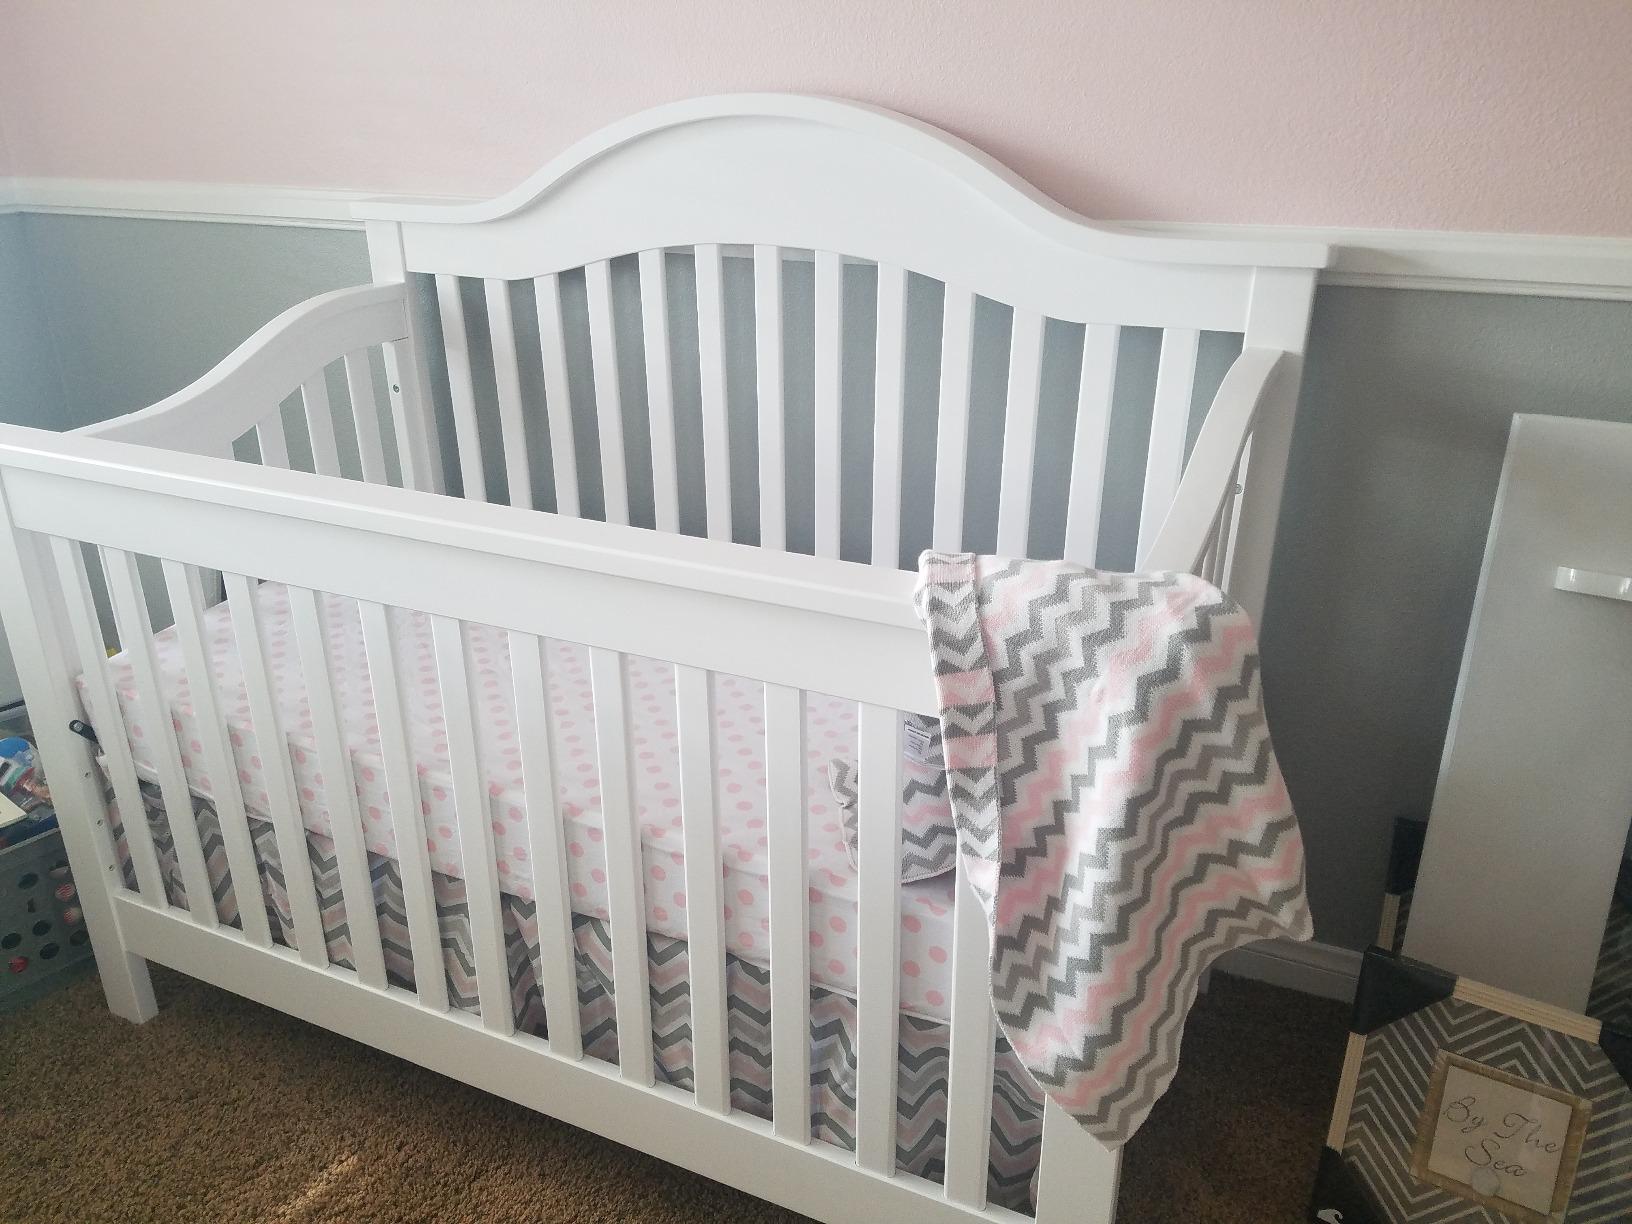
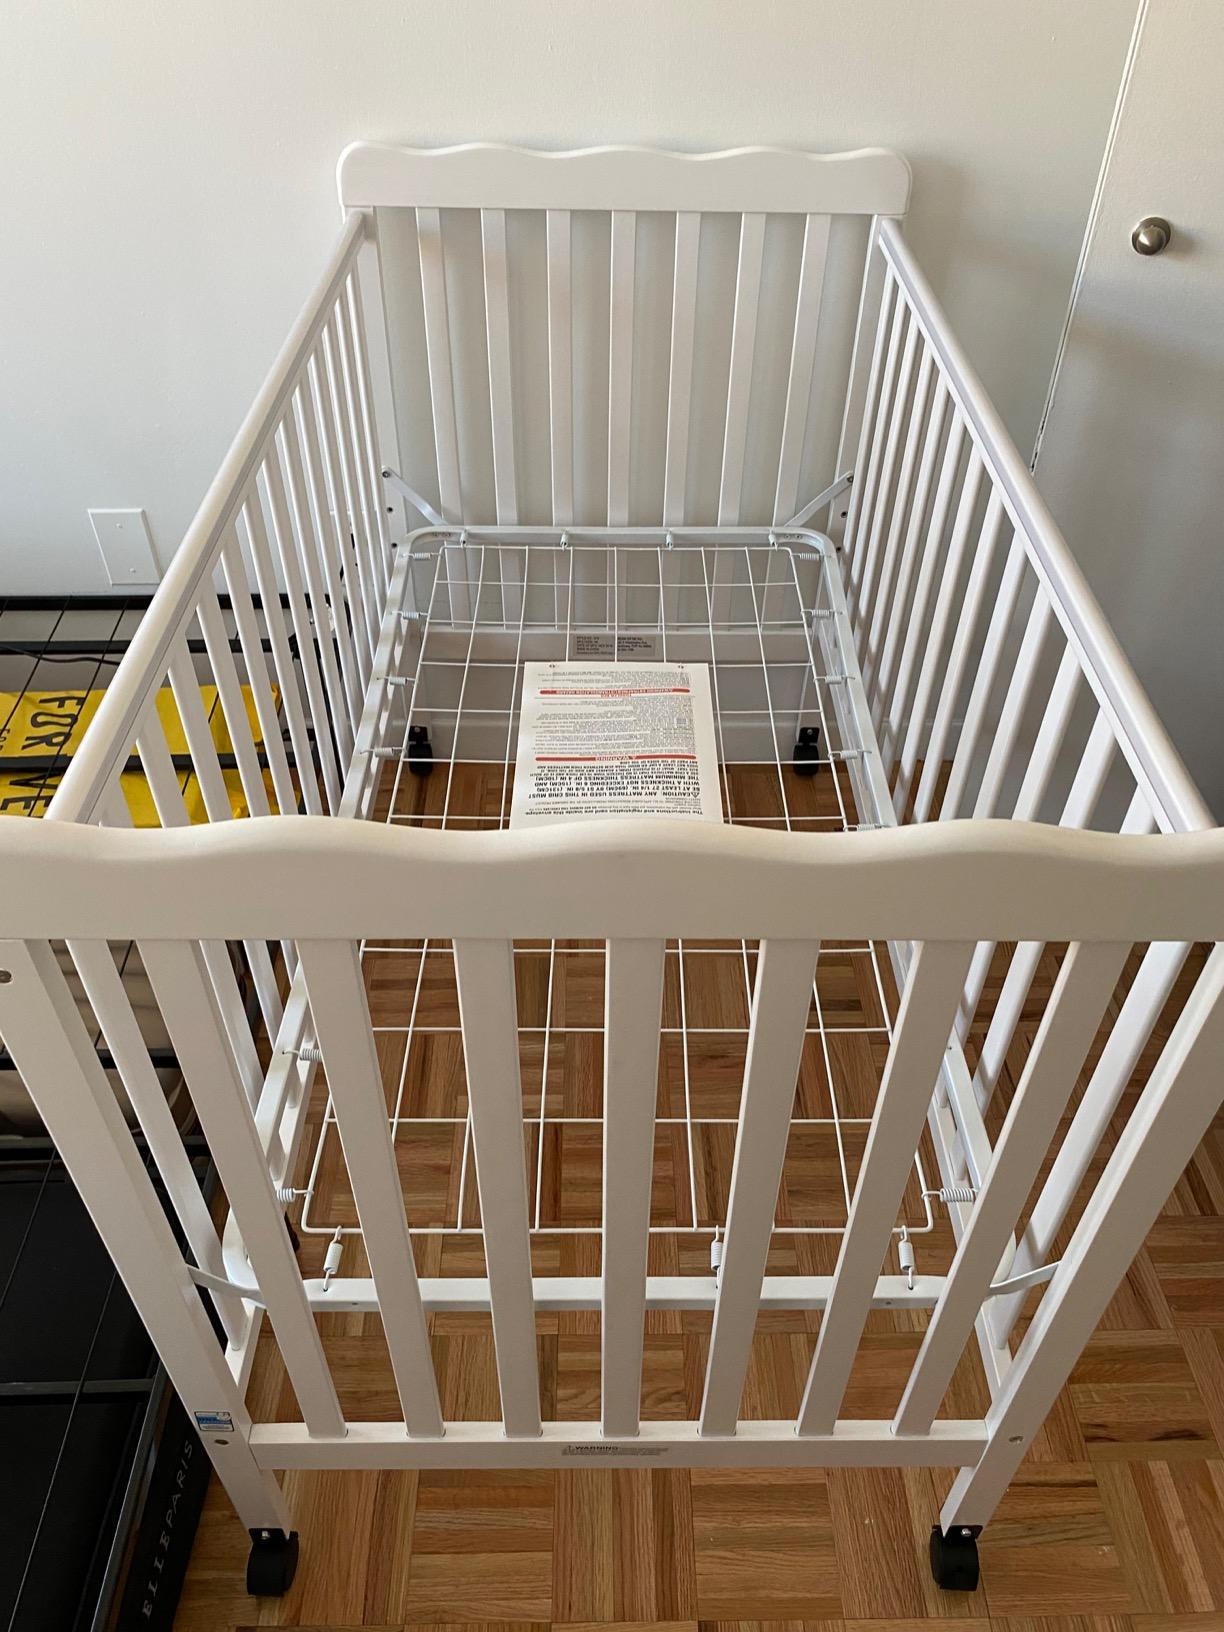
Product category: products_crib
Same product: no